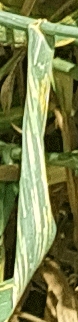
Label: Wheat___Yellow_Rust